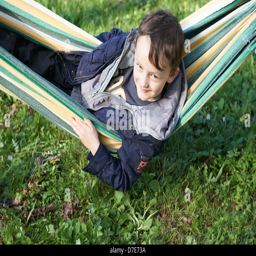
young child boy resting on a hammock summer time